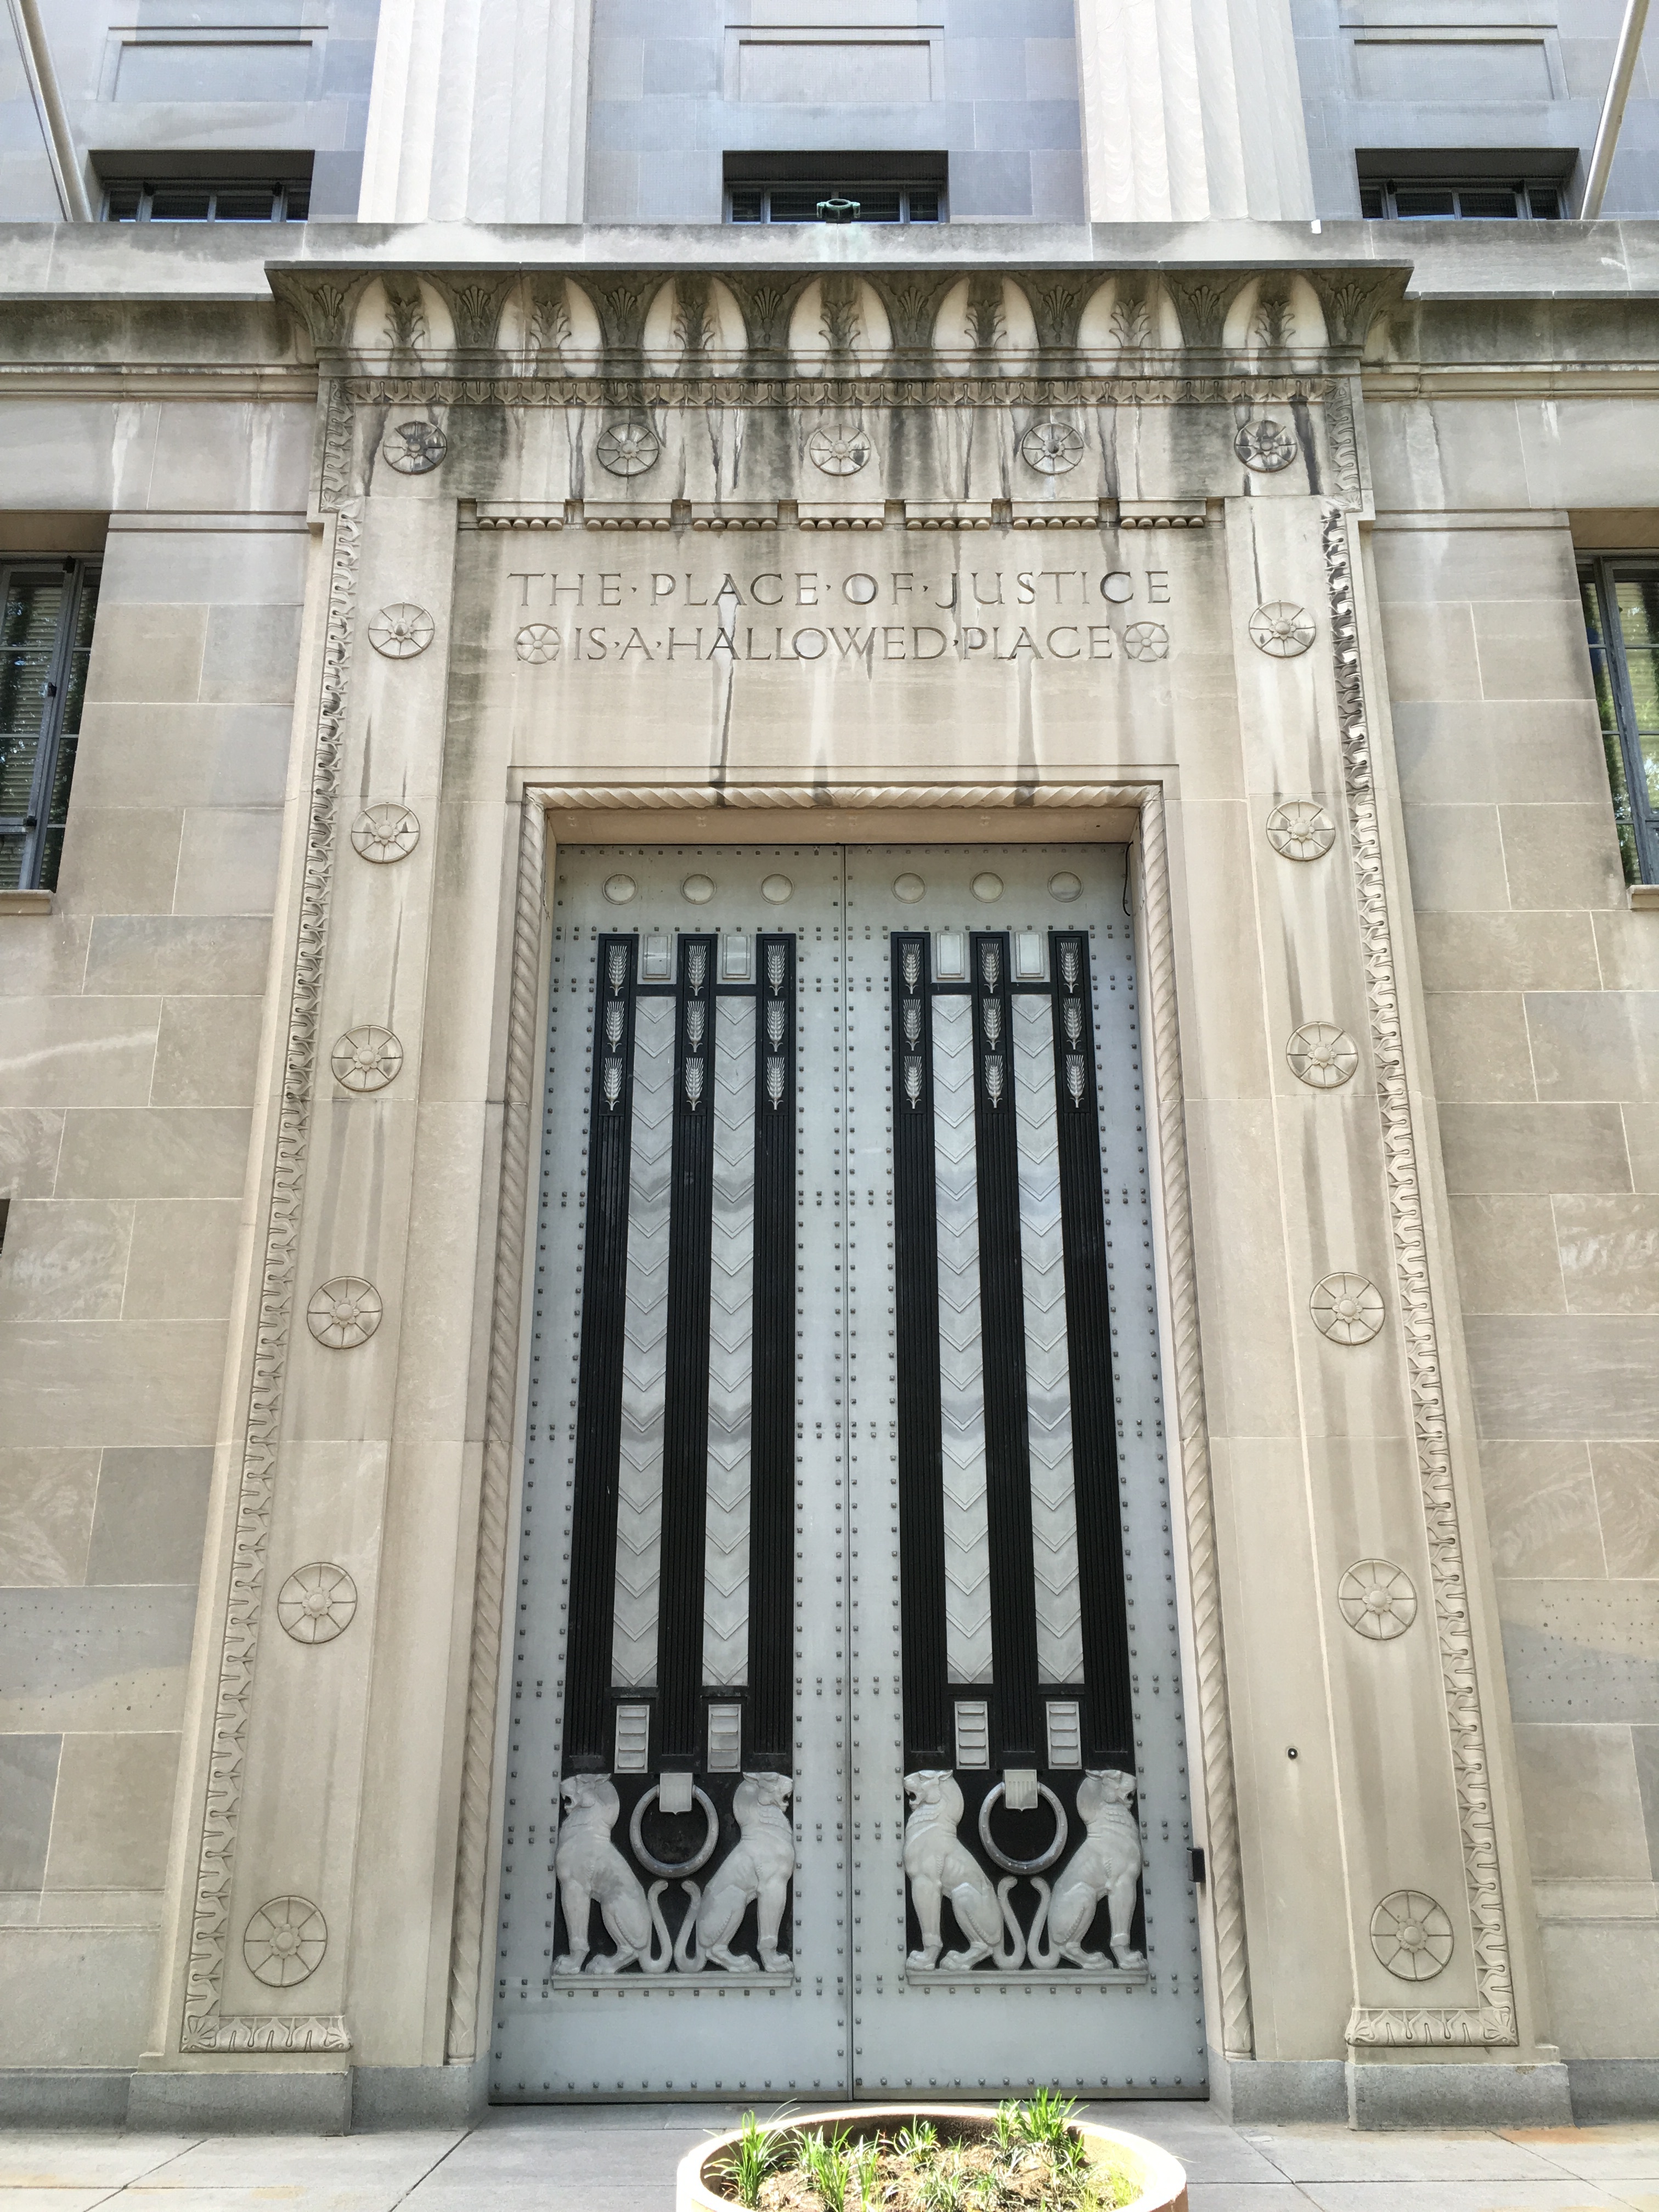
architecture, window, monument, column, facade, justice